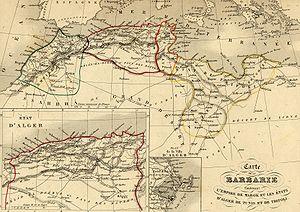
Carte géographique ancienne du Maghreb / Afrique du Nord (Maroc, Algérie, Tunisie, Lybie) avec noms en français dressée par le géographe Alexandre Vuillemin en 1843 extraite de son “Atlas universel de géographie ancienne et moderne à l'usage des pensionnats”. Le titre original de cette carte est “Carte de la Barbarie contenant l'empire de Marok et les états d'Alger de Tunis et de Tripoli”. Cet atlas était initialement monochrome mais son premier propriétaire a réhaussé manuellement en couleur les frontières ou limites administratives.
Habité dès la préhistoire par des populations berbères, le Maroc et son territoire ont connu des peuplements phéniciens, carthaginois, romains, vandales, byzantins et arabes. C'est en 788, lors de son exil qu'Idris Iᵉʳ, fuyant les persécutions du califat des Abbassides, a donné naissance à un État dans le Maghreb al-Aqsa. Depuis, le Maroc a toujours gardé, si ce n'est une indépendance absolue, du moins une très forte autonomie.
Alexandre Vuillemin, né à Paris en 1812 et mort en 1886, est un géographe français.
La Libye, en forme longue l'État de Libye, est un État d'Afrique du Nord faisant partie du Maghreb. Elle est bordée au Nord par la Mer de Libye, au nord-ouest par la Tunisie, à l'ouest par l'Algérie, au sud-ouest par le Niger, au sud-sud-est par le Tchad, au sud-est par le Soudan et à l'est par l'Égypte. Elle s’étend sur 1 759 540 kilomètres carrés, ce qui la place au quatrième rang africain et au dix-huitième rang mondial. Sa population est estimée entre 6 et 8 millions d'habitants. Elle se concentre sur les côtes, l’intérieur du pays étant désertique. Sa capitale, Tripoli, est également sa plus grande agglomération, devant Benghazi, Misrata et El Beïda.